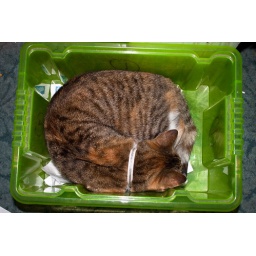
It's just Aineko, sleeping in my office paper recycling box.